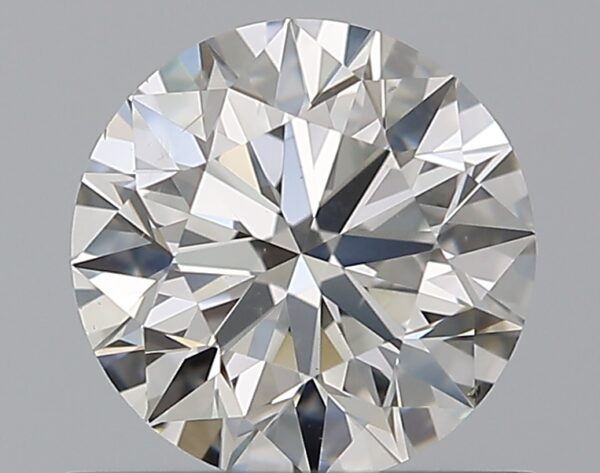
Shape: round
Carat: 0.75
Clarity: SI1
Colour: H
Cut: EX
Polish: EX
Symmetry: EX
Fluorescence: N
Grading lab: GIA
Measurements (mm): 5.76 x 5.78 x 3.61